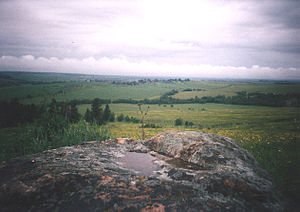
De nordrussiske højder
Isakova Gora udgør det højeste punkt på højderne.
De nordrussiske højder er et 600 km langt højdedrag i den nordvestlige del af Rusland med højeste punkt 294 moh.